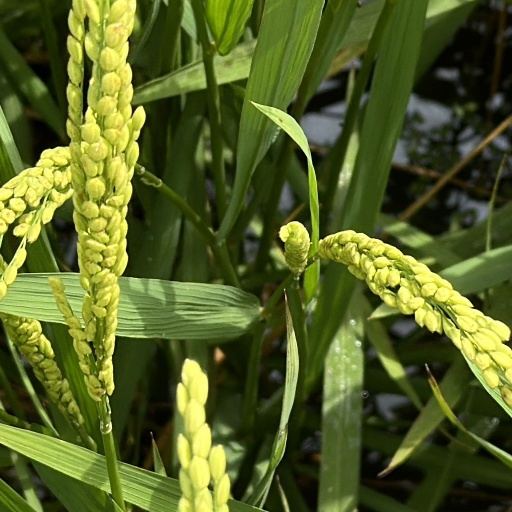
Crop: rice